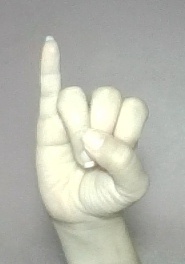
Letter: meem